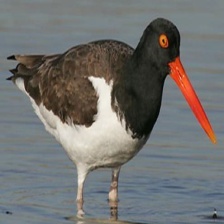
Species: OYSTER CATCHER
Scientific name: HAEMATOPUS
ImageNet parent category: oystercatcher